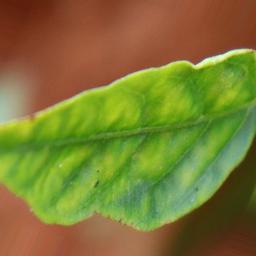
Label: nutritional